La strega in amore

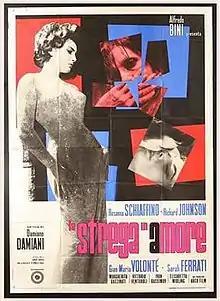
Italian film poster

La strega in amore (also known as "The Witch", "The Witch in Love" and "Strange Obsession") is a 1966 Italian drama-horror film directed by Damiano Damiani. It is based on the novel "Aura" by Carlos Fuentes.